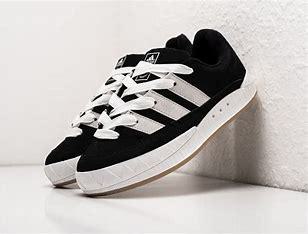
Brand: Adidas
Model: Adimatic